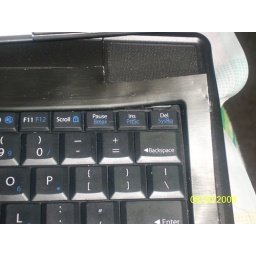
Damaged metal trimming pulled up by Mr. Ugwu on upper right side on the base of the computer